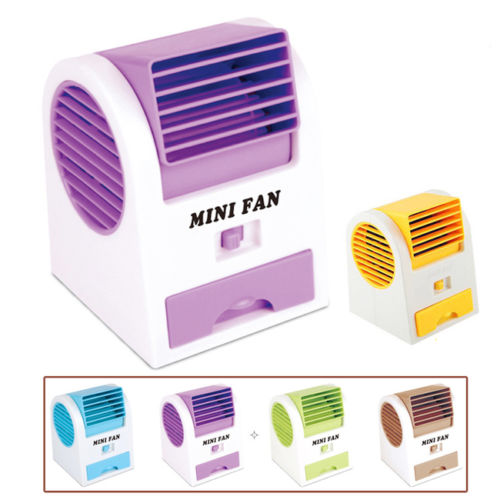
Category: fan